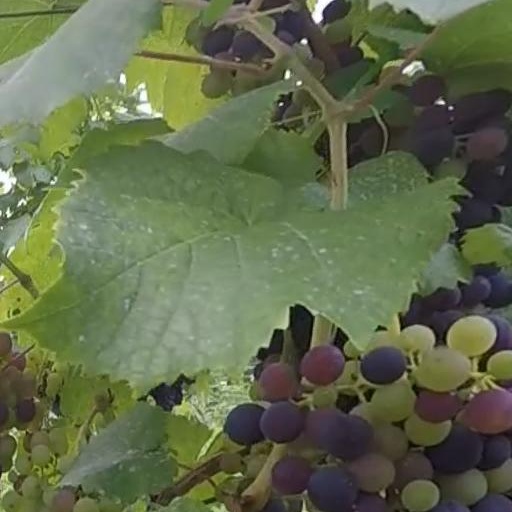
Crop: grape